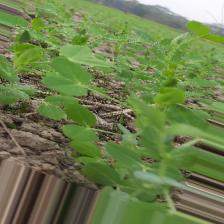
Label: Normal